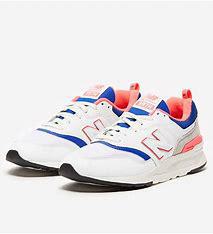
Brand: New
Model: Balance New Balance 997 Marathon